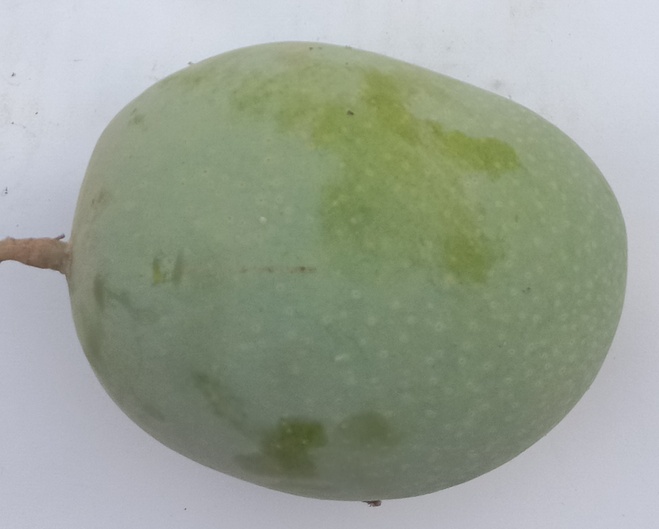
Mango variety: Langra